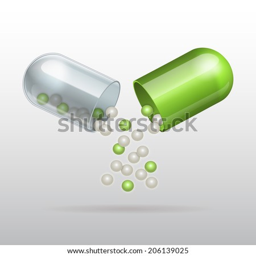
small balls pouring from an open medical capsule .